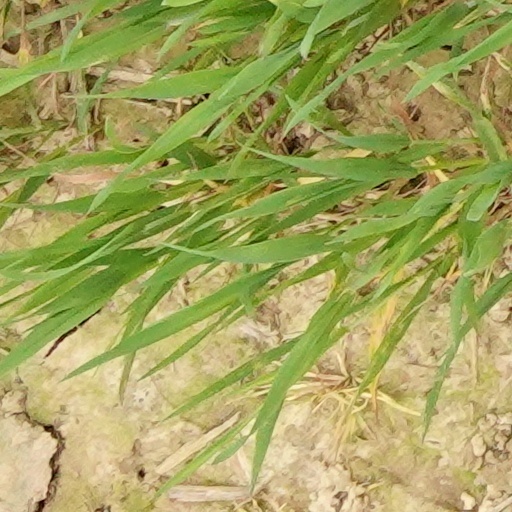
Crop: wheat